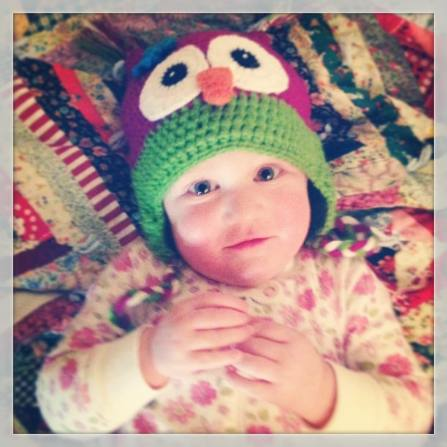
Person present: Yes